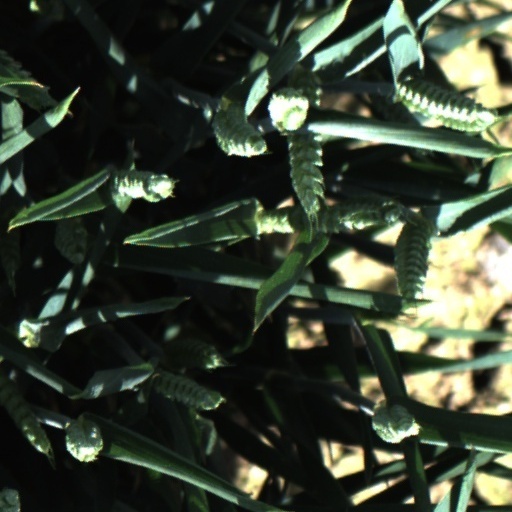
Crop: wheat